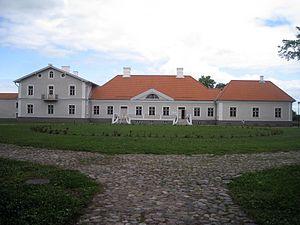
Le baron Eduard Gustav von Toll est un géologue et explorateur germano-balte, sujet de l'Empire russe qui explora l'Arctique russe. Il est issu d'une famille noble d'origine allemande de la Baltique et il est souvent désigné dans les écrits sous l'appellation de baron von Toll ou Edouard v. Toll.